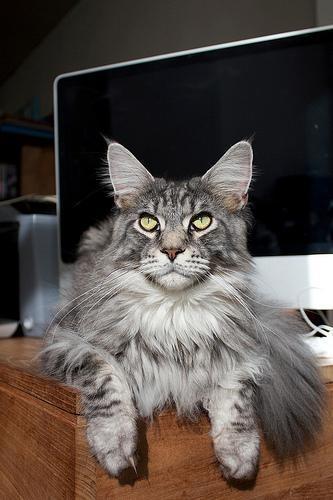
Maine Coon